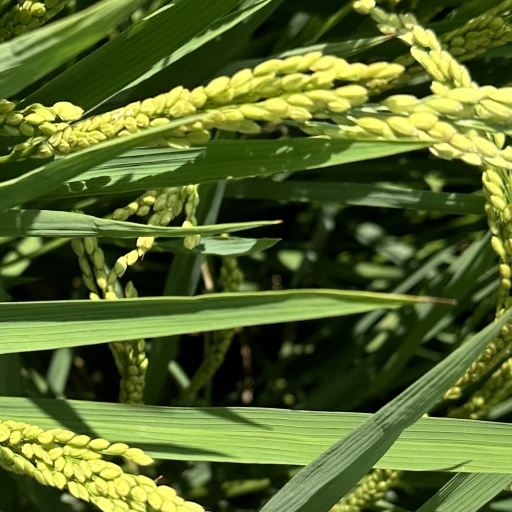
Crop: rice